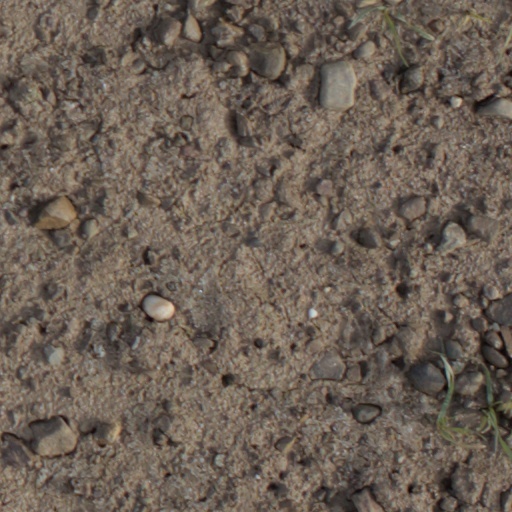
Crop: wheat